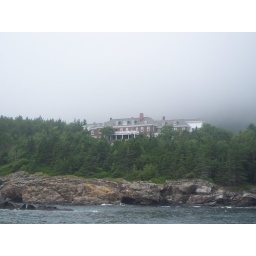
an old mansion along the coast near bar harbor